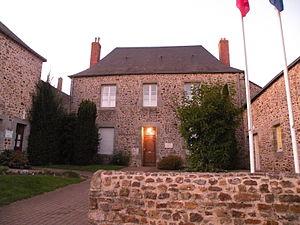
Mairie de La Baconnière.